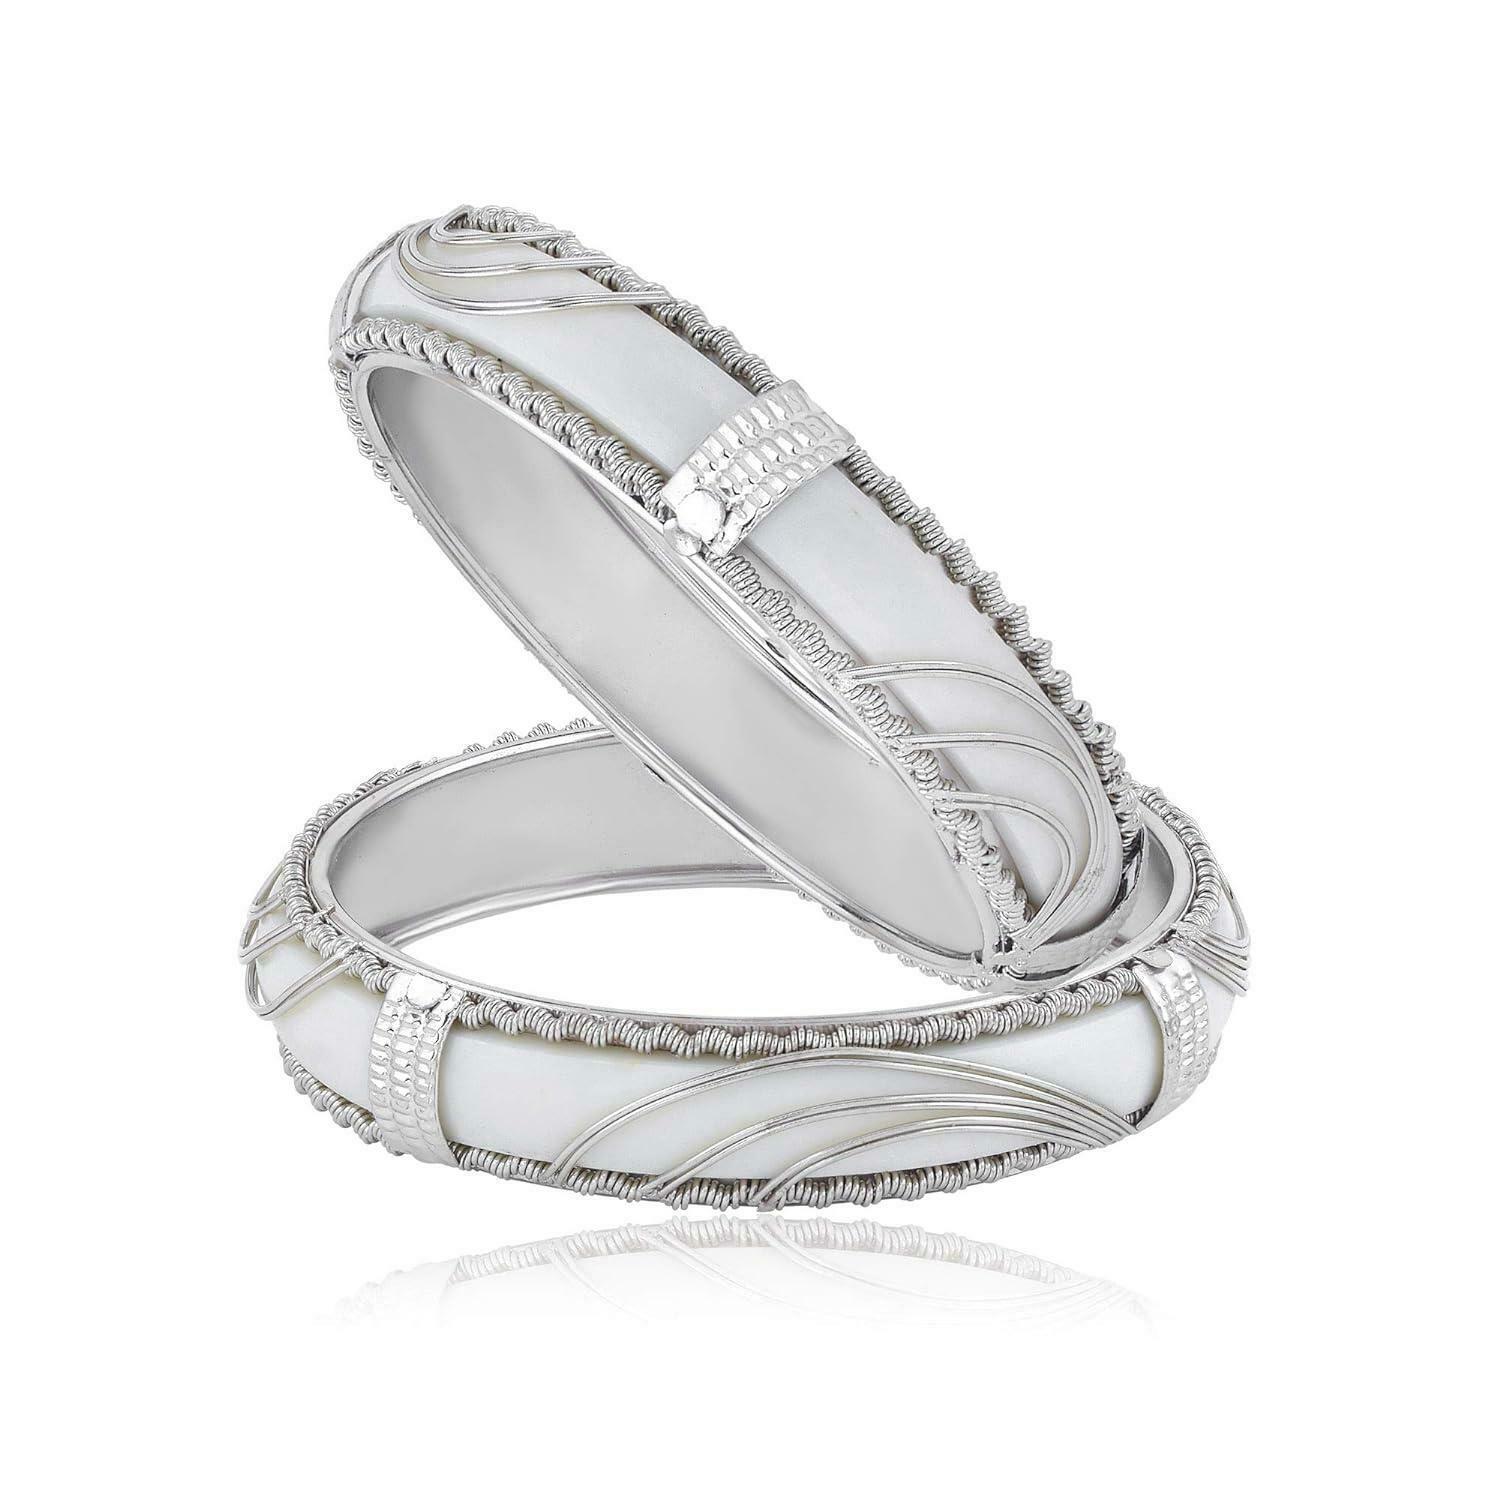
Morir Plastic For Women 2
Type: Necklaces & Pendants
Brand: MORIR
Price: Rs. 899
 Complete your traditional look for the upcoming family function by wearing these set of bangles. a good gifting option for all age groups, on birthdays, anniversaries, or surprise parties. it gives you different and energetic look whenever you are going. it increases your beauty and extra beauties that it adds symmetry and grace to any wearer. it can go with all types of outfits. it suits with all outfits and a perfect buy for a college going girl it is easy to maintain and handle. it suits on all type of dressy occassions. it gives you different and energetic look whenever you are going. it increases your beauty and extra beauties that it adds symmetry and grace to any wearer. good choices for gift giving or for yourself. ideal for any ethnic outfit like saree, bridal wear wedding or on party, festival dance or any special occasion or as novelty costume accessories.